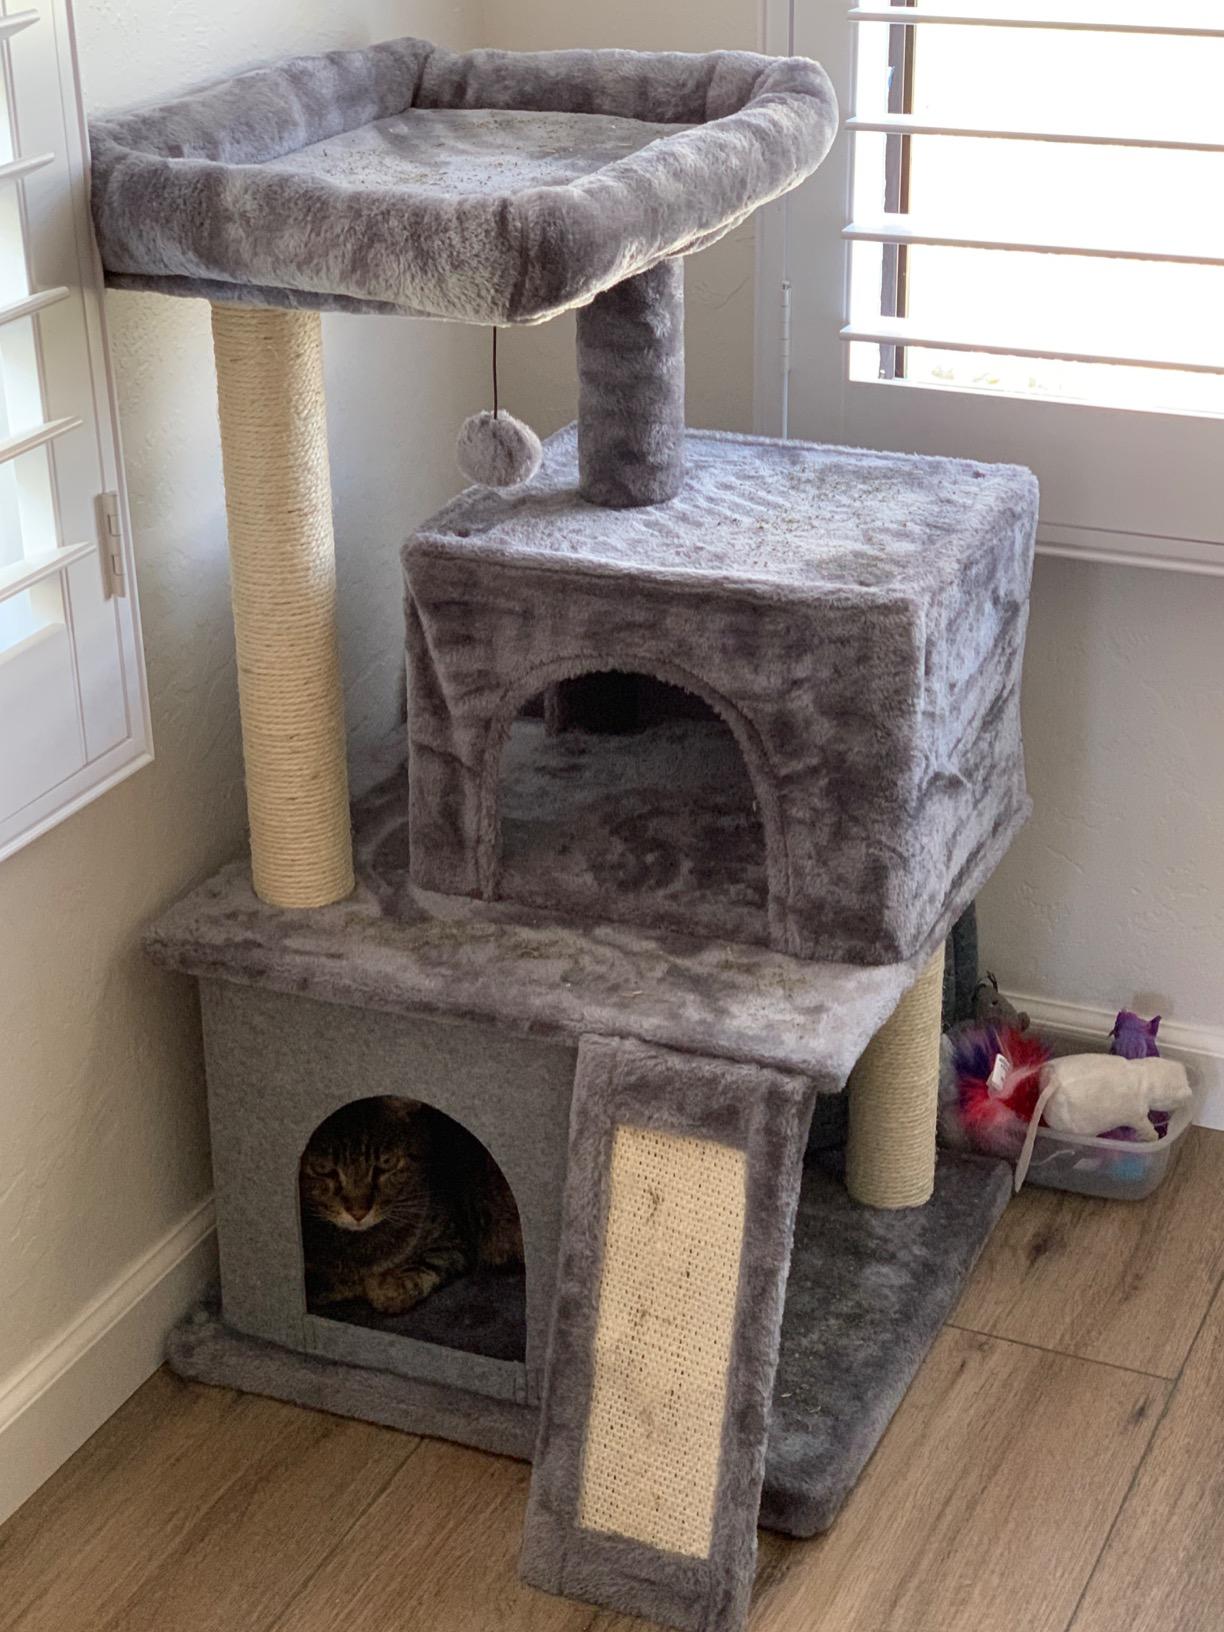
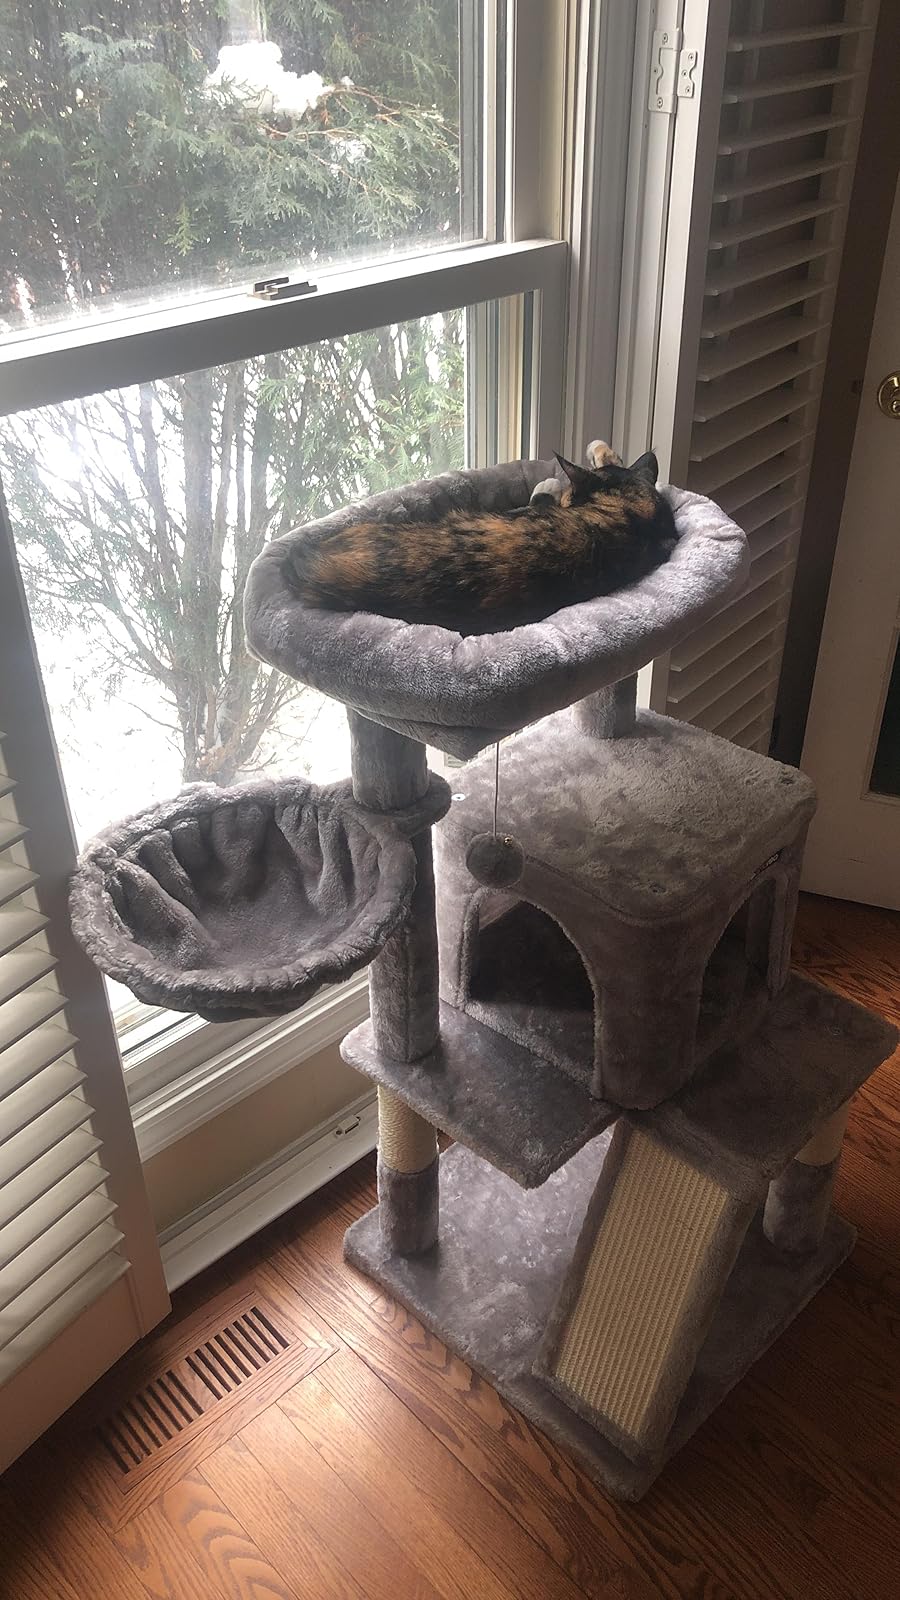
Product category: items_cat tree
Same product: no